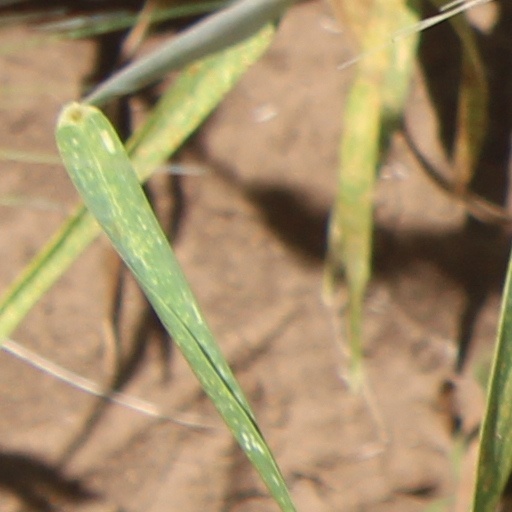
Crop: wheat